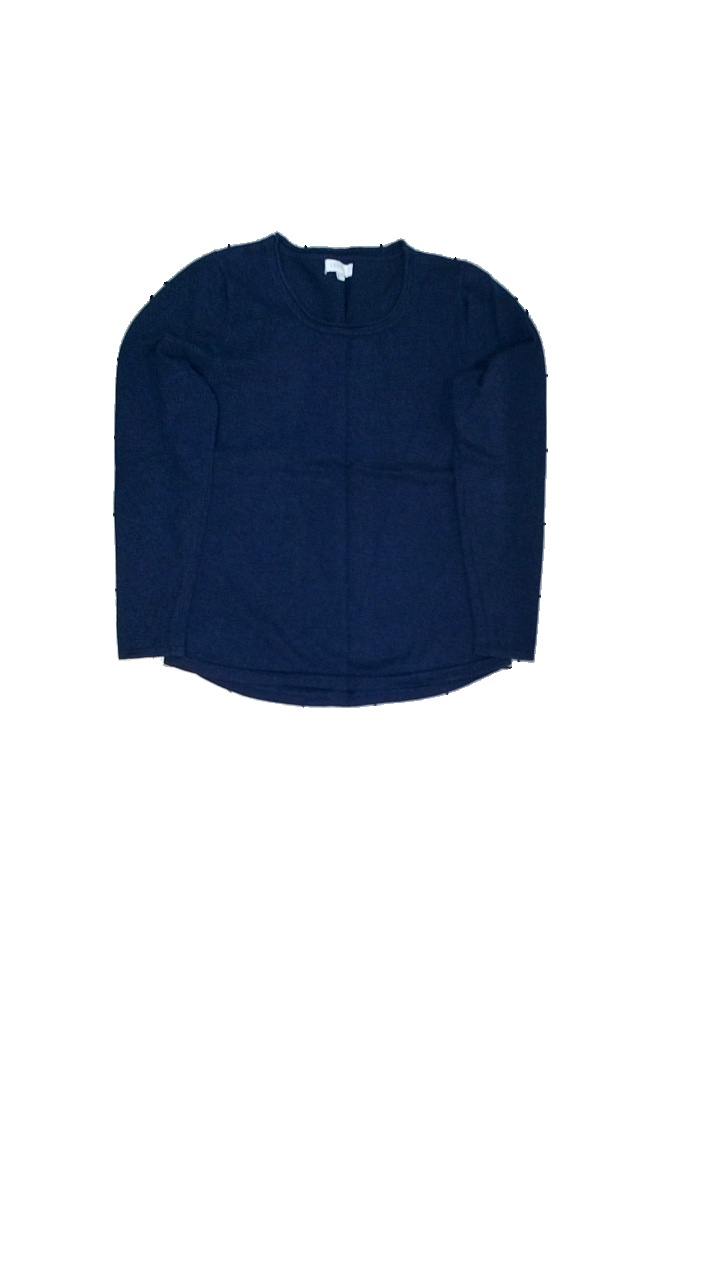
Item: Top (Ladies)
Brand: Va Vite
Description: Mörkblå långärmad tröja
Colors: Blue
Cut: C-collar
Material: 100% bomull
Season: All
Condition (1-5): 4
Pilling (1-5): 4
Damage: luddig
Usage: Reuse
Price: <50